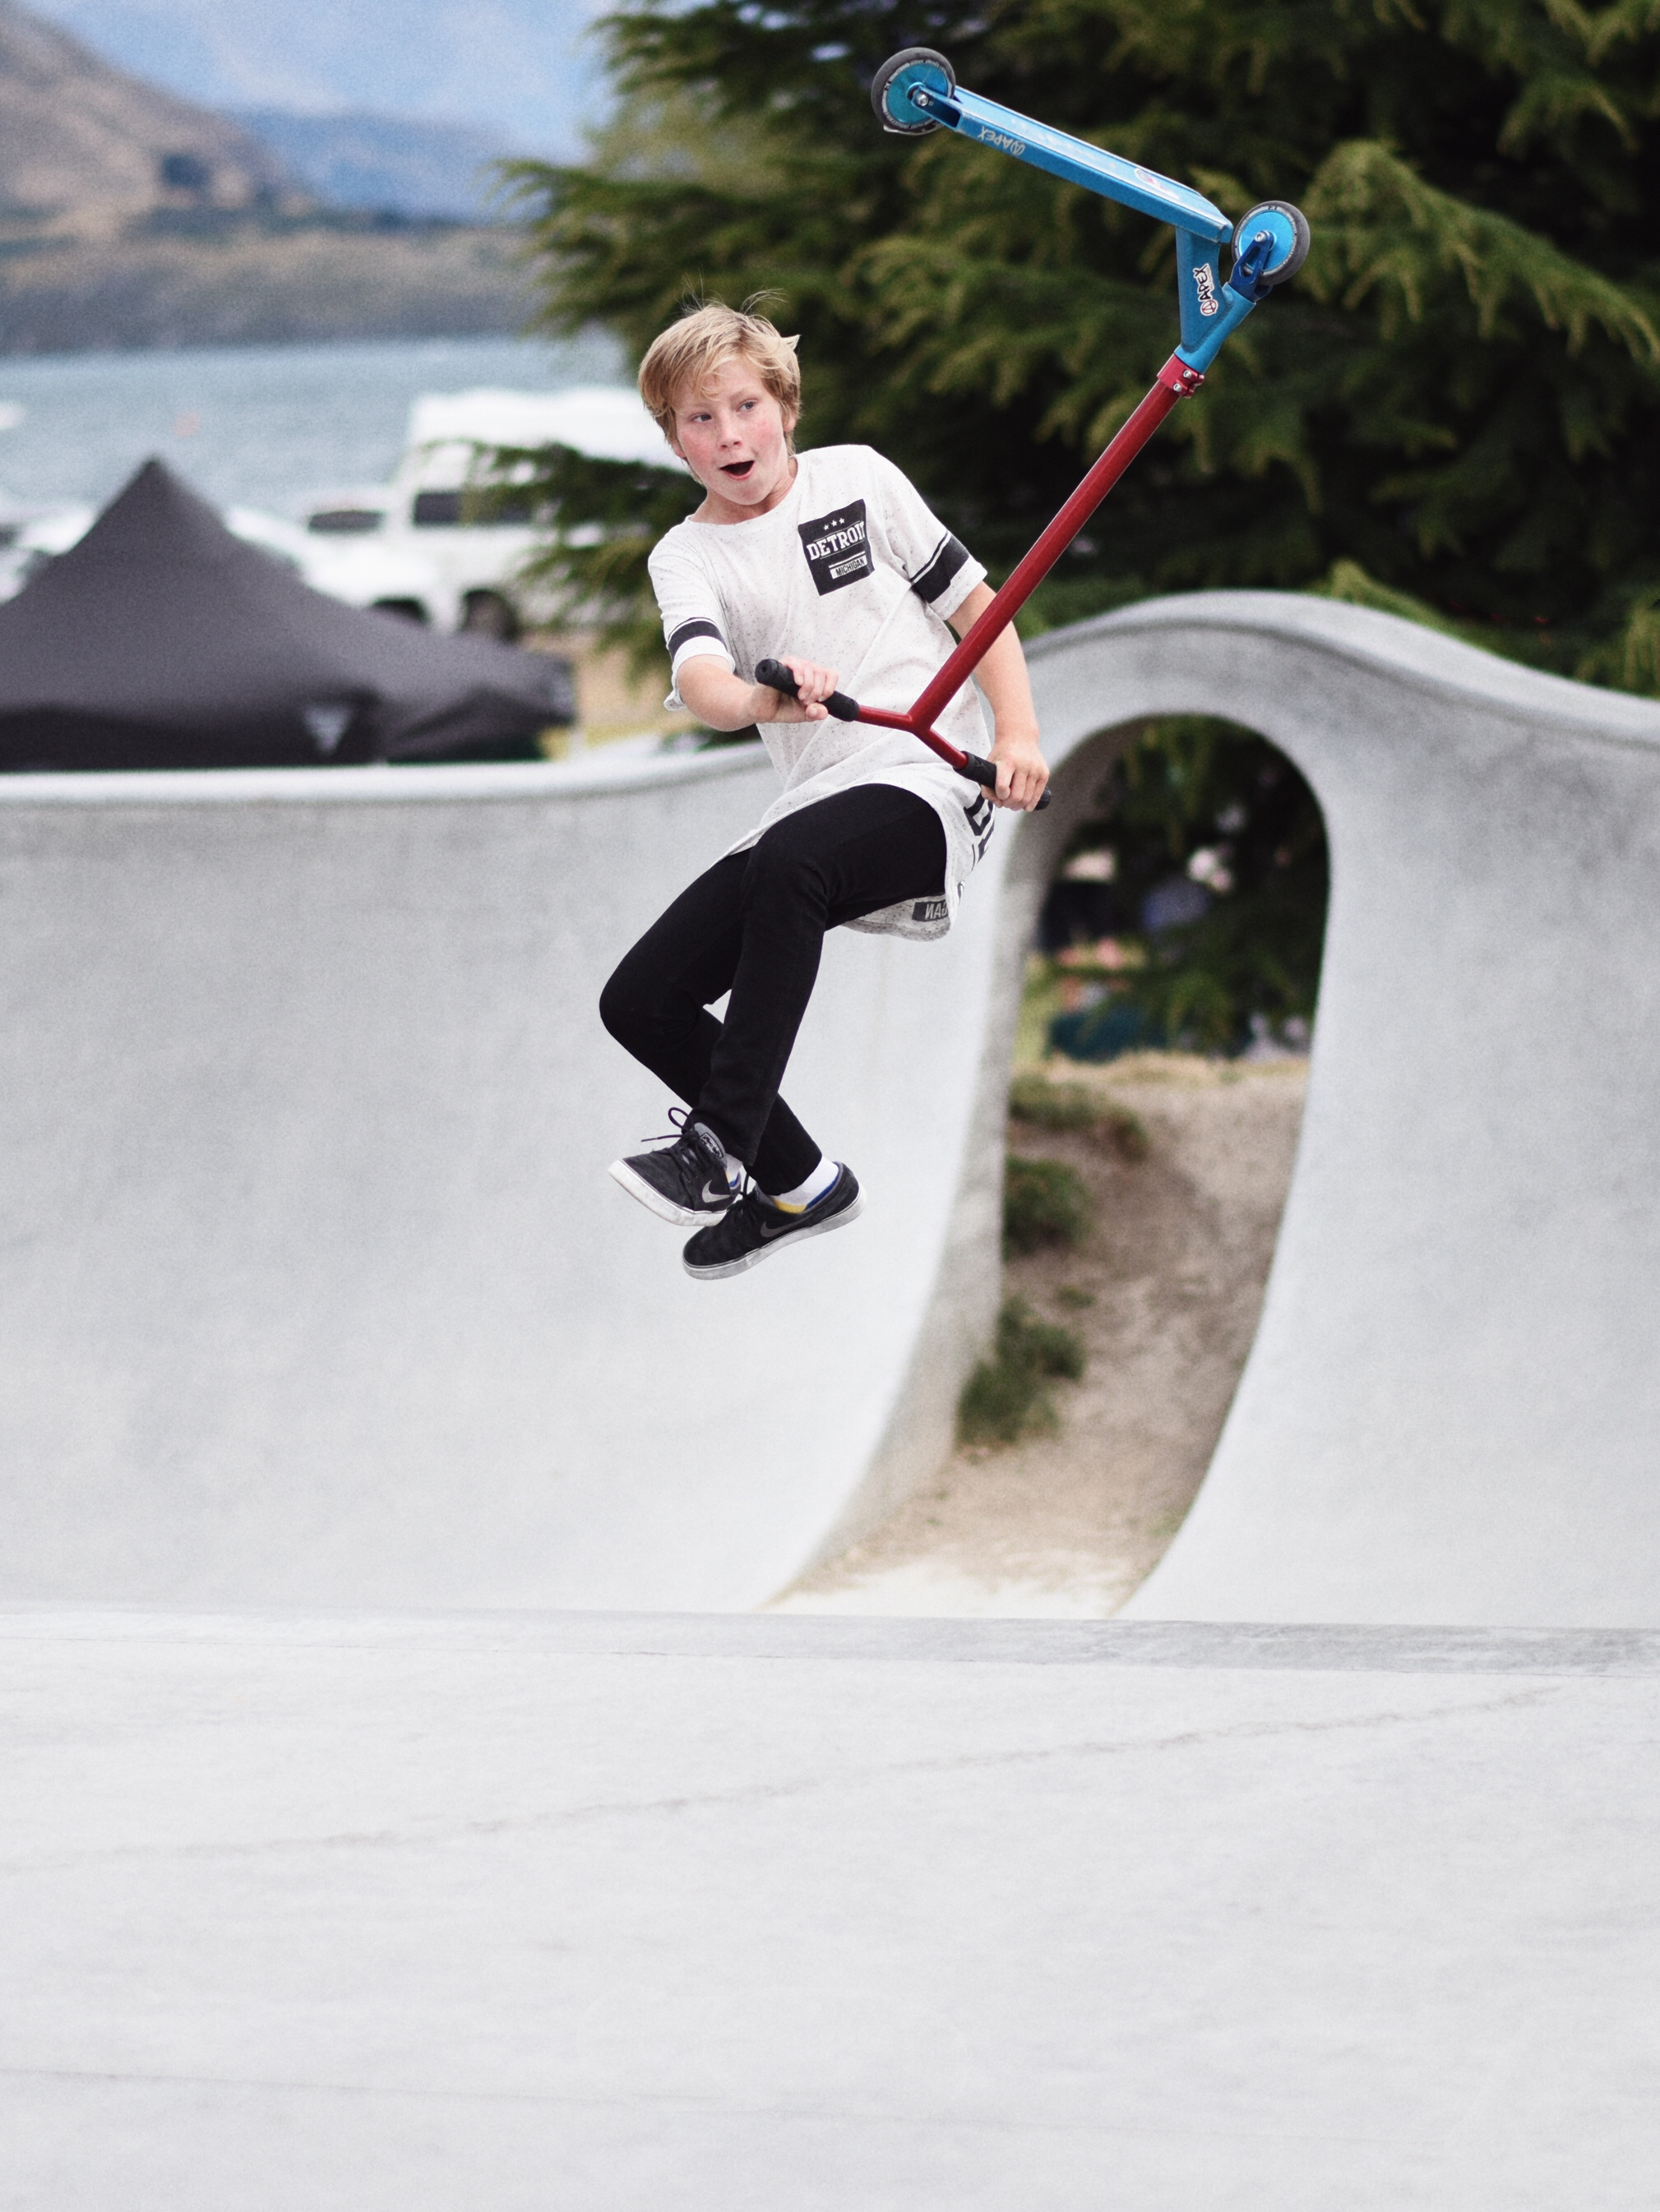
skateboard, skateboarding, snowboard, extreme sport, sports equipment, wakeboarding, sports, downhill, skateboarding equipment and supplies, boardsport, bicycle motocross